Śrem

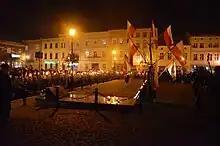
Public ceremony commemorating the 73rd anniversary of a German public execution of Poles during World War II

Śrem was bombed by Germany on 1 September 1939, the first day of the invasion of Poland, which began World War II. During the German occupation, the Polish population was subjected to mass arrests, imprisonment, executions, expulsions, and deportations to Nazi concentration camps. In September 1939, the "Einsatzgruppe VI" carried out mass arrests of Poles, many of whom were immediately murdered. The "Einsatzgruppe VI" carried out public executions of Poles from Śrem and nearby villages on 20 September and 20 October 1939, killing 20 and 19 people respectively, including former Polish insurgents of 1918–1919, local administration and court officials, merchants, and landowners. The Polish resistance movement was quickly organized in the town, incl. the "Dla Ciebie Polsko" ("For You, Poland") organization founded by a local teacher in October 1939, and later also the Home Army. 12 Poles arrested in Śrem were executed in the nearby village of Zbrudzewo on 8 November 1939. Further mass arrests of 45 Poles, mostly teachers, were carried out in May 1940, and most were then deported to the Mauthausen and Dachau concentration camps, and murdered there. In 1939 and 1940, the Germans expelled hundreds of Poles, who were deported to the General Government in the more-eastern part of German-occupied Poland, and their houses were then handed over to German colonists as part of the "Lebensraum" policy. After the end of German occupation, the town was restored to Poland, although with a Soviet-installed communist regime, which stayed in power until the Fall of Communism in the 1980s.